Sasha Kaun

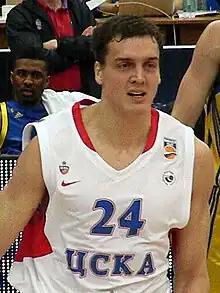
Kaun at the 2011 PBL All-Star Game

Alexander "Sasha" Olegovich Kaun (born May 8, 1985) is a Russian former professional basketball player. He played college basketball in the United States for the University of Kansas for four seasons, where he won an NCAA championship in 2008 before being selected with the 56th overall pick by the Seattle SuperSonics in the 2008 NBA draft. He played seven seasons in Russia for CSKA Moscow. In 2015, he returned to the United States and played his only NBA season with the Cleveland Cavaliers, where he won an NBA championship in 2015–16. Kaun became one of the first Russians, along with Timofey Mozgov, in NBA history to win an NBA championship. He also represented Russia in the 2012 Summer Olympics.